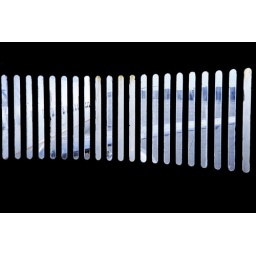
Waiting to get on the plane home in Albany, New York.